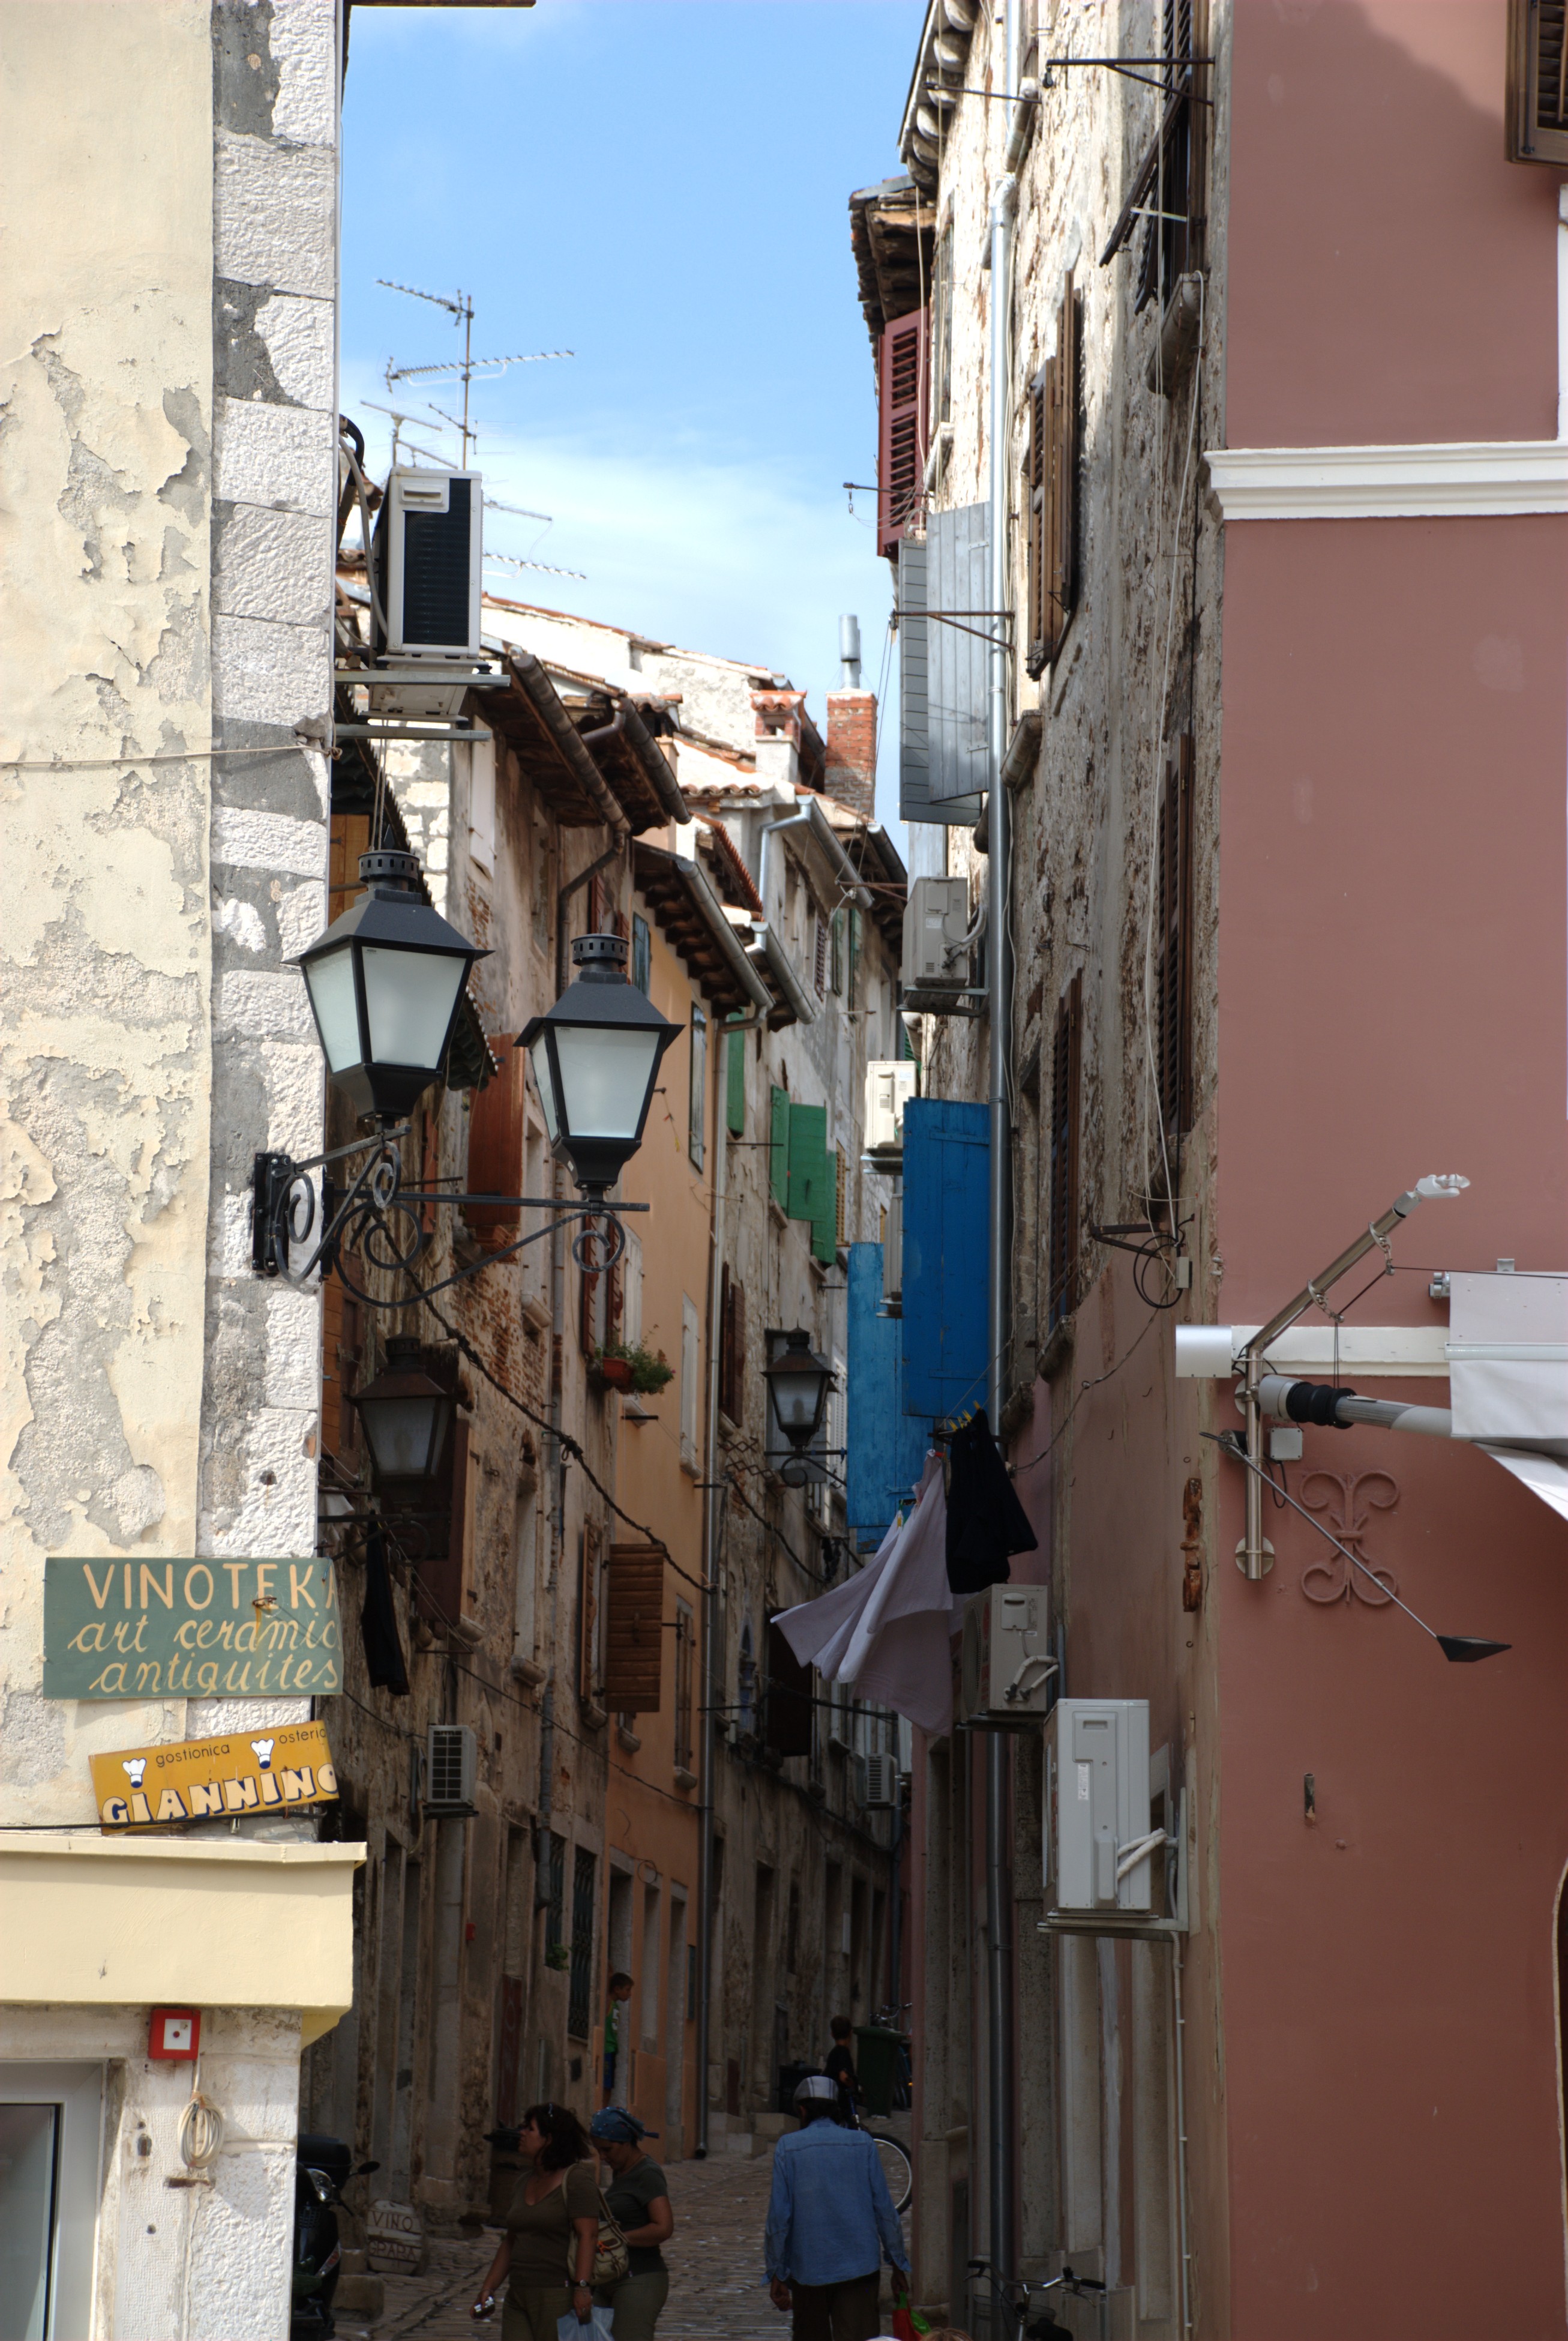
road, street, house, town, alley, city, wall, downtown, europe, color, facade, nikon, croatia, infrastructure, d80, istria, fabulous, nikond80, rovigno, rovinj, istra, overtheshot, blueribbonwinner, neighbourhood, urban area, human settlement